Staithes group

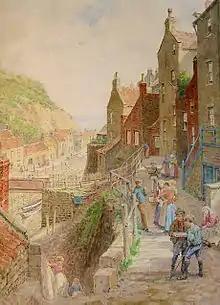
"Staithes" by Charles Gregory, ca. 1920

The Staithes group or Staithes School was an art colony of 19th-century painters based in the North Yorkshire fishing village of Staithes.